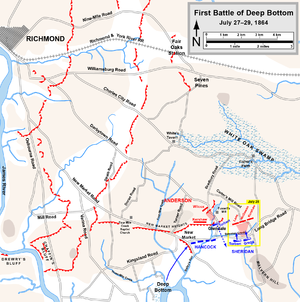
La première bataille de Deep Bottom, aussi connue comme Darbytown, Strawberry Plains, New Market Road, ou Gravel Hill, s'est déroulée les 27-29 juillet 1864, à Deep Bottom dans le comté de Henrico, en Virginie, dans le cadre du siège de Petersburg lors de la guerre de Sécession. Une force de l'Union sous les ordres des majors généraux Winfield S. Hancock et Philip H. Sheridan est envoyée en expédition pour menacer Richmond, en Virginie, et ses chemins de fer, avec l'intention d'attirer les troupes confédérées loin de la ligne défensive de Petersburg, en prévision de la prochaine bataille du Cratère. La force d'infanterie et de cavalerie de l'Union est incapable de percer les fortifications confédérées à Bailey's Creek et Fussell's Mill et se retire, mais atteint l'effet désiré de réduire momentanément les forces confédérées à Petersburg.